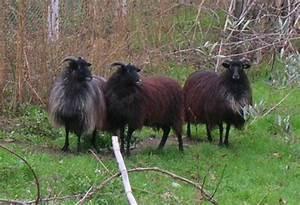
sheep